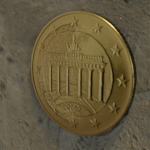
Coin value: 50cents
Country: de
Edition: standard